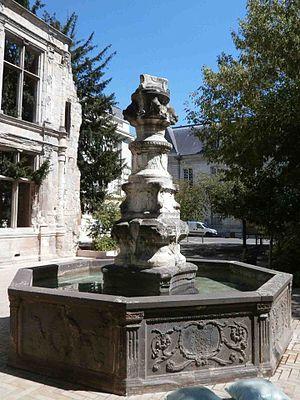
Fontaine de Beaune-Semblançay à Tours décapitée après un acte de vandalisme.
Cet article recense les œuvres d'art dans l'espace public de Tours, en France.
La fontaine de Beaune-Semblançay est une fontaine du XVIᵉ siècle, toujours fonctionnelle, située à Tours dans le Vieux-Tours. Elle fait l’objet d’un classement au titre des monuments historiques depuis le 12 juillet 1886.